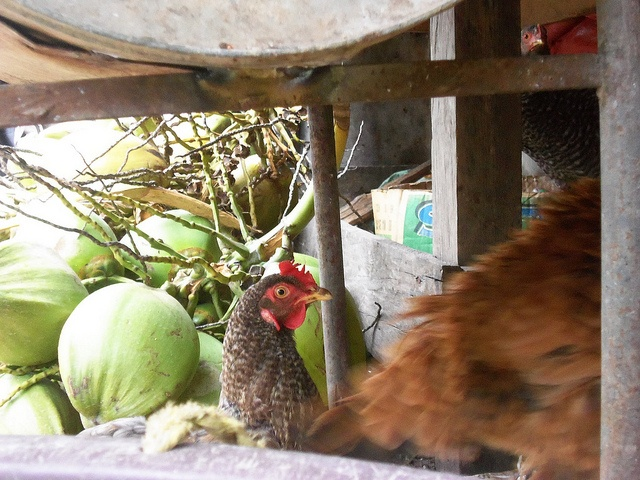
A chicken walking past a green plant next to another chicken.
A chicken in a coop with fruit in the background.
A rooster in an outdoor area near some melons.
A rooster in a area with coconuts in back.
A chicken is standing next to melons outside.